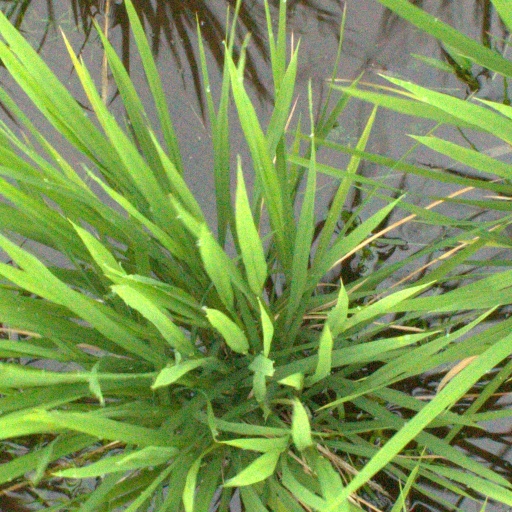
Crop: rice